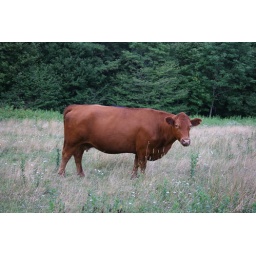
cows in field